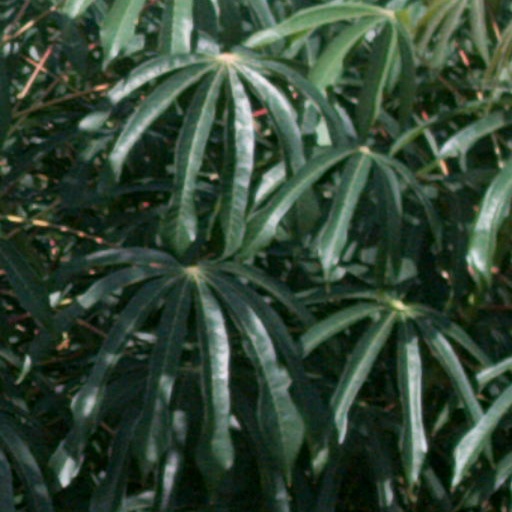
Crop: cassava